Alma Rubens

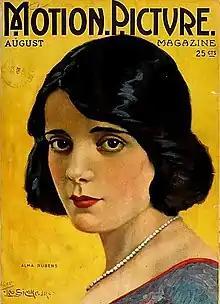
Rubens on the August 1920 edition of "Motion Picture" magazine.

In 1920, Rubens signed with William Randolph Hearst's Cosmopolitan Productions. The studio promoted Rubens as its newest starlet, falsely claiming she was a descendant of Flemish painter Peter Paul Rubens. Her first film for the studio was "Humoresque", which became the studio's only hit that year. Later that year, she starred in dramas "The World and His Wife", opposite Montague Love, and "Thoughtless Women", both of which further solidified her popularity.